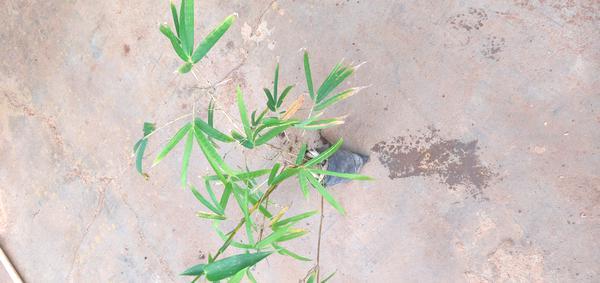
Plant: Bamboo